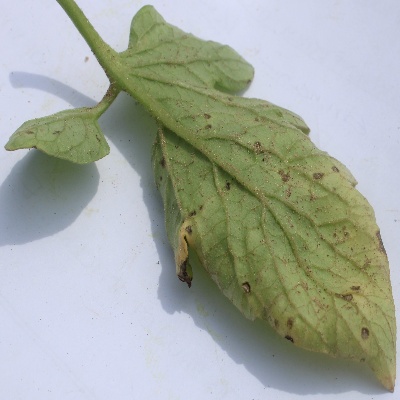
Crop: Tomato
Condition: septoria leaf spot